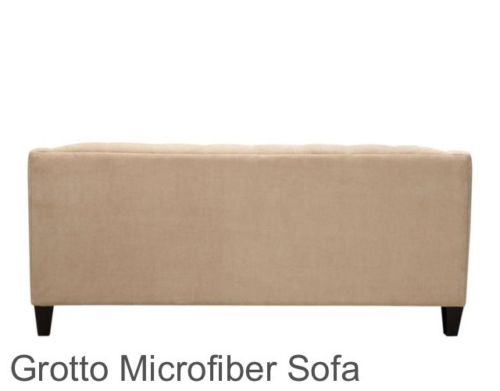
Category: sofa